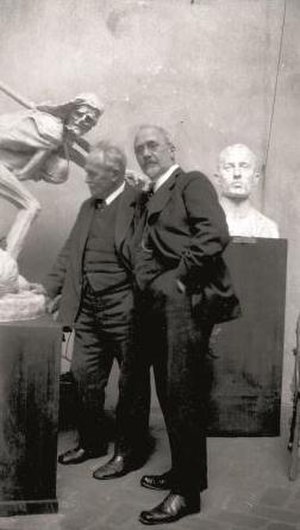
Axel Hou
Hans Axel Hou var en dansk maler og raderer.